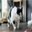
Label: cat